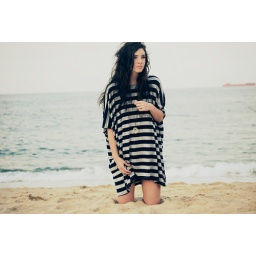
And we'l sit in the sand for hours writing plans and the ocean will be our inspiration